George and Gladys Scheidemantel House

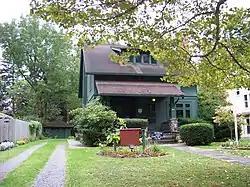
Elbert Hubbard Roycroft Museum, October 2009

George and Gladys Scheidemantel House is a historic home located at East Aurora in Erie County, New York. It is a locally distinctive example of the Arts and Crafts movement style of architecture built in 1910. It is a two-story, frame, bungalow that combines elements of the American Foursquare and Craftsman styles. George Scheidemantel was for a time head of the Roycroft Leather Shop and the house designer, William Roth, was head Roycroft carpenter.